Jacobitism

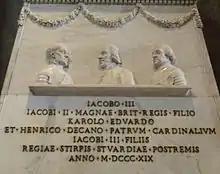
Detail of the monument in the Vatican

While Jacobite agents continued in their attempts to recruit the disaffected, the most committed Jacobites were often linked by relatively small family networks, particularly in Scotland; Jacobite activities in areas like Perthshire and Aberdeenshire centred on a limited number of influential families heavily involved in 1715 and 1745.